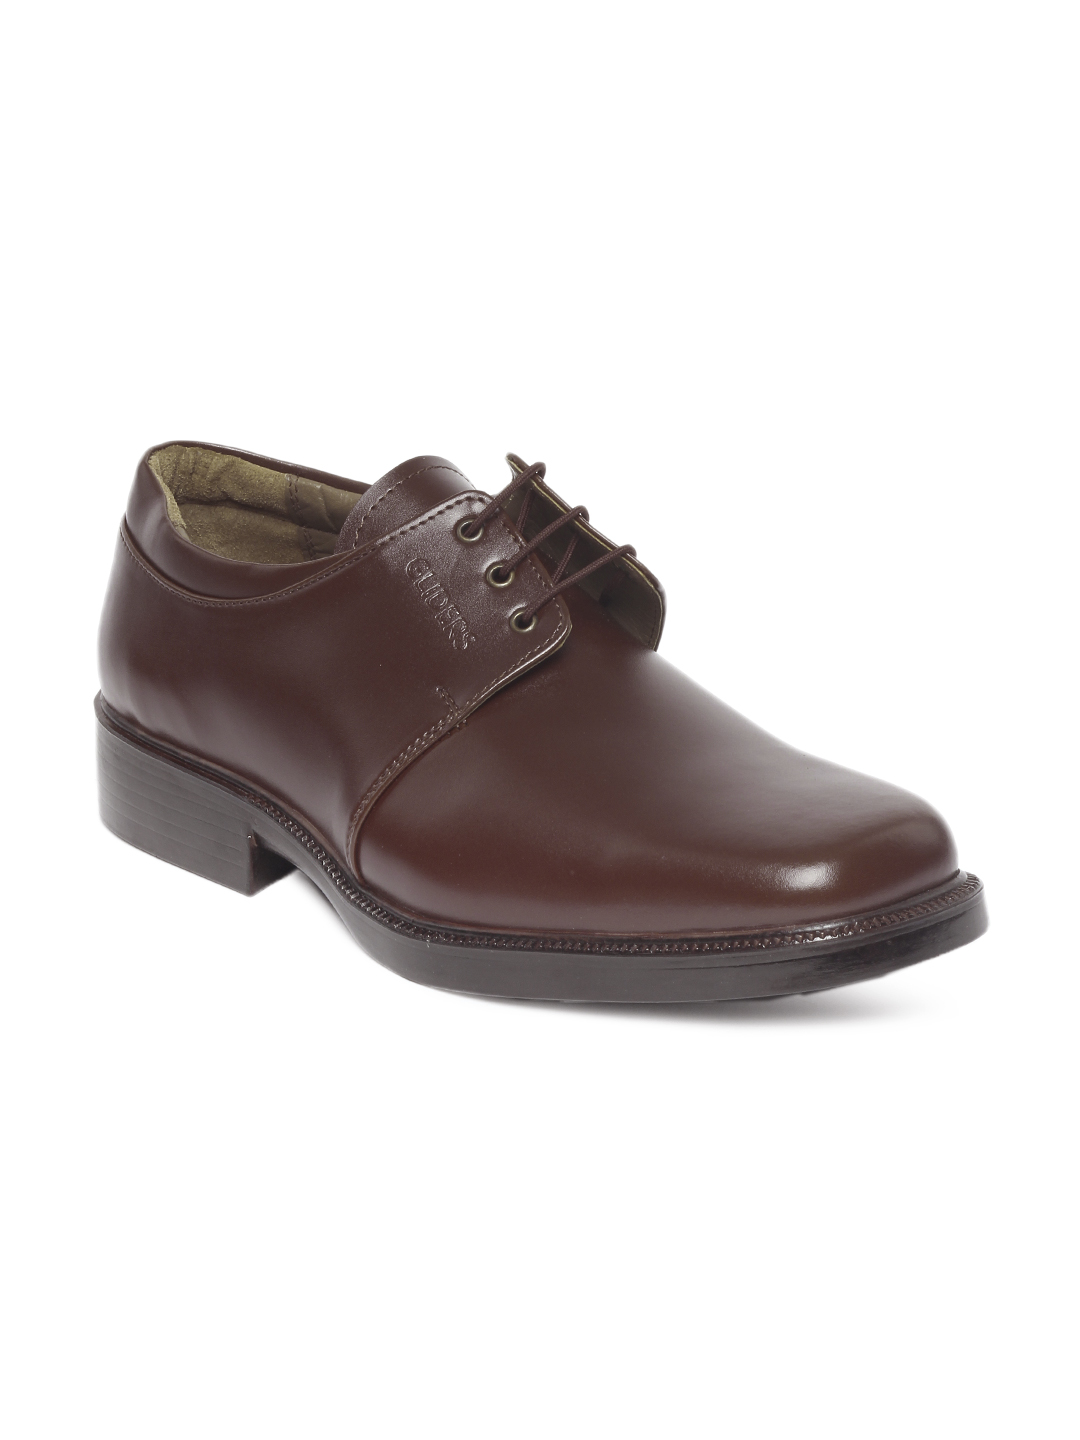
Fortune Men Brown Formal Shoes
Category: Footwear / Shoes / Formal Shoes
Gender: Men
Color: Brown
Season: Fall 2012
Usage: Formal